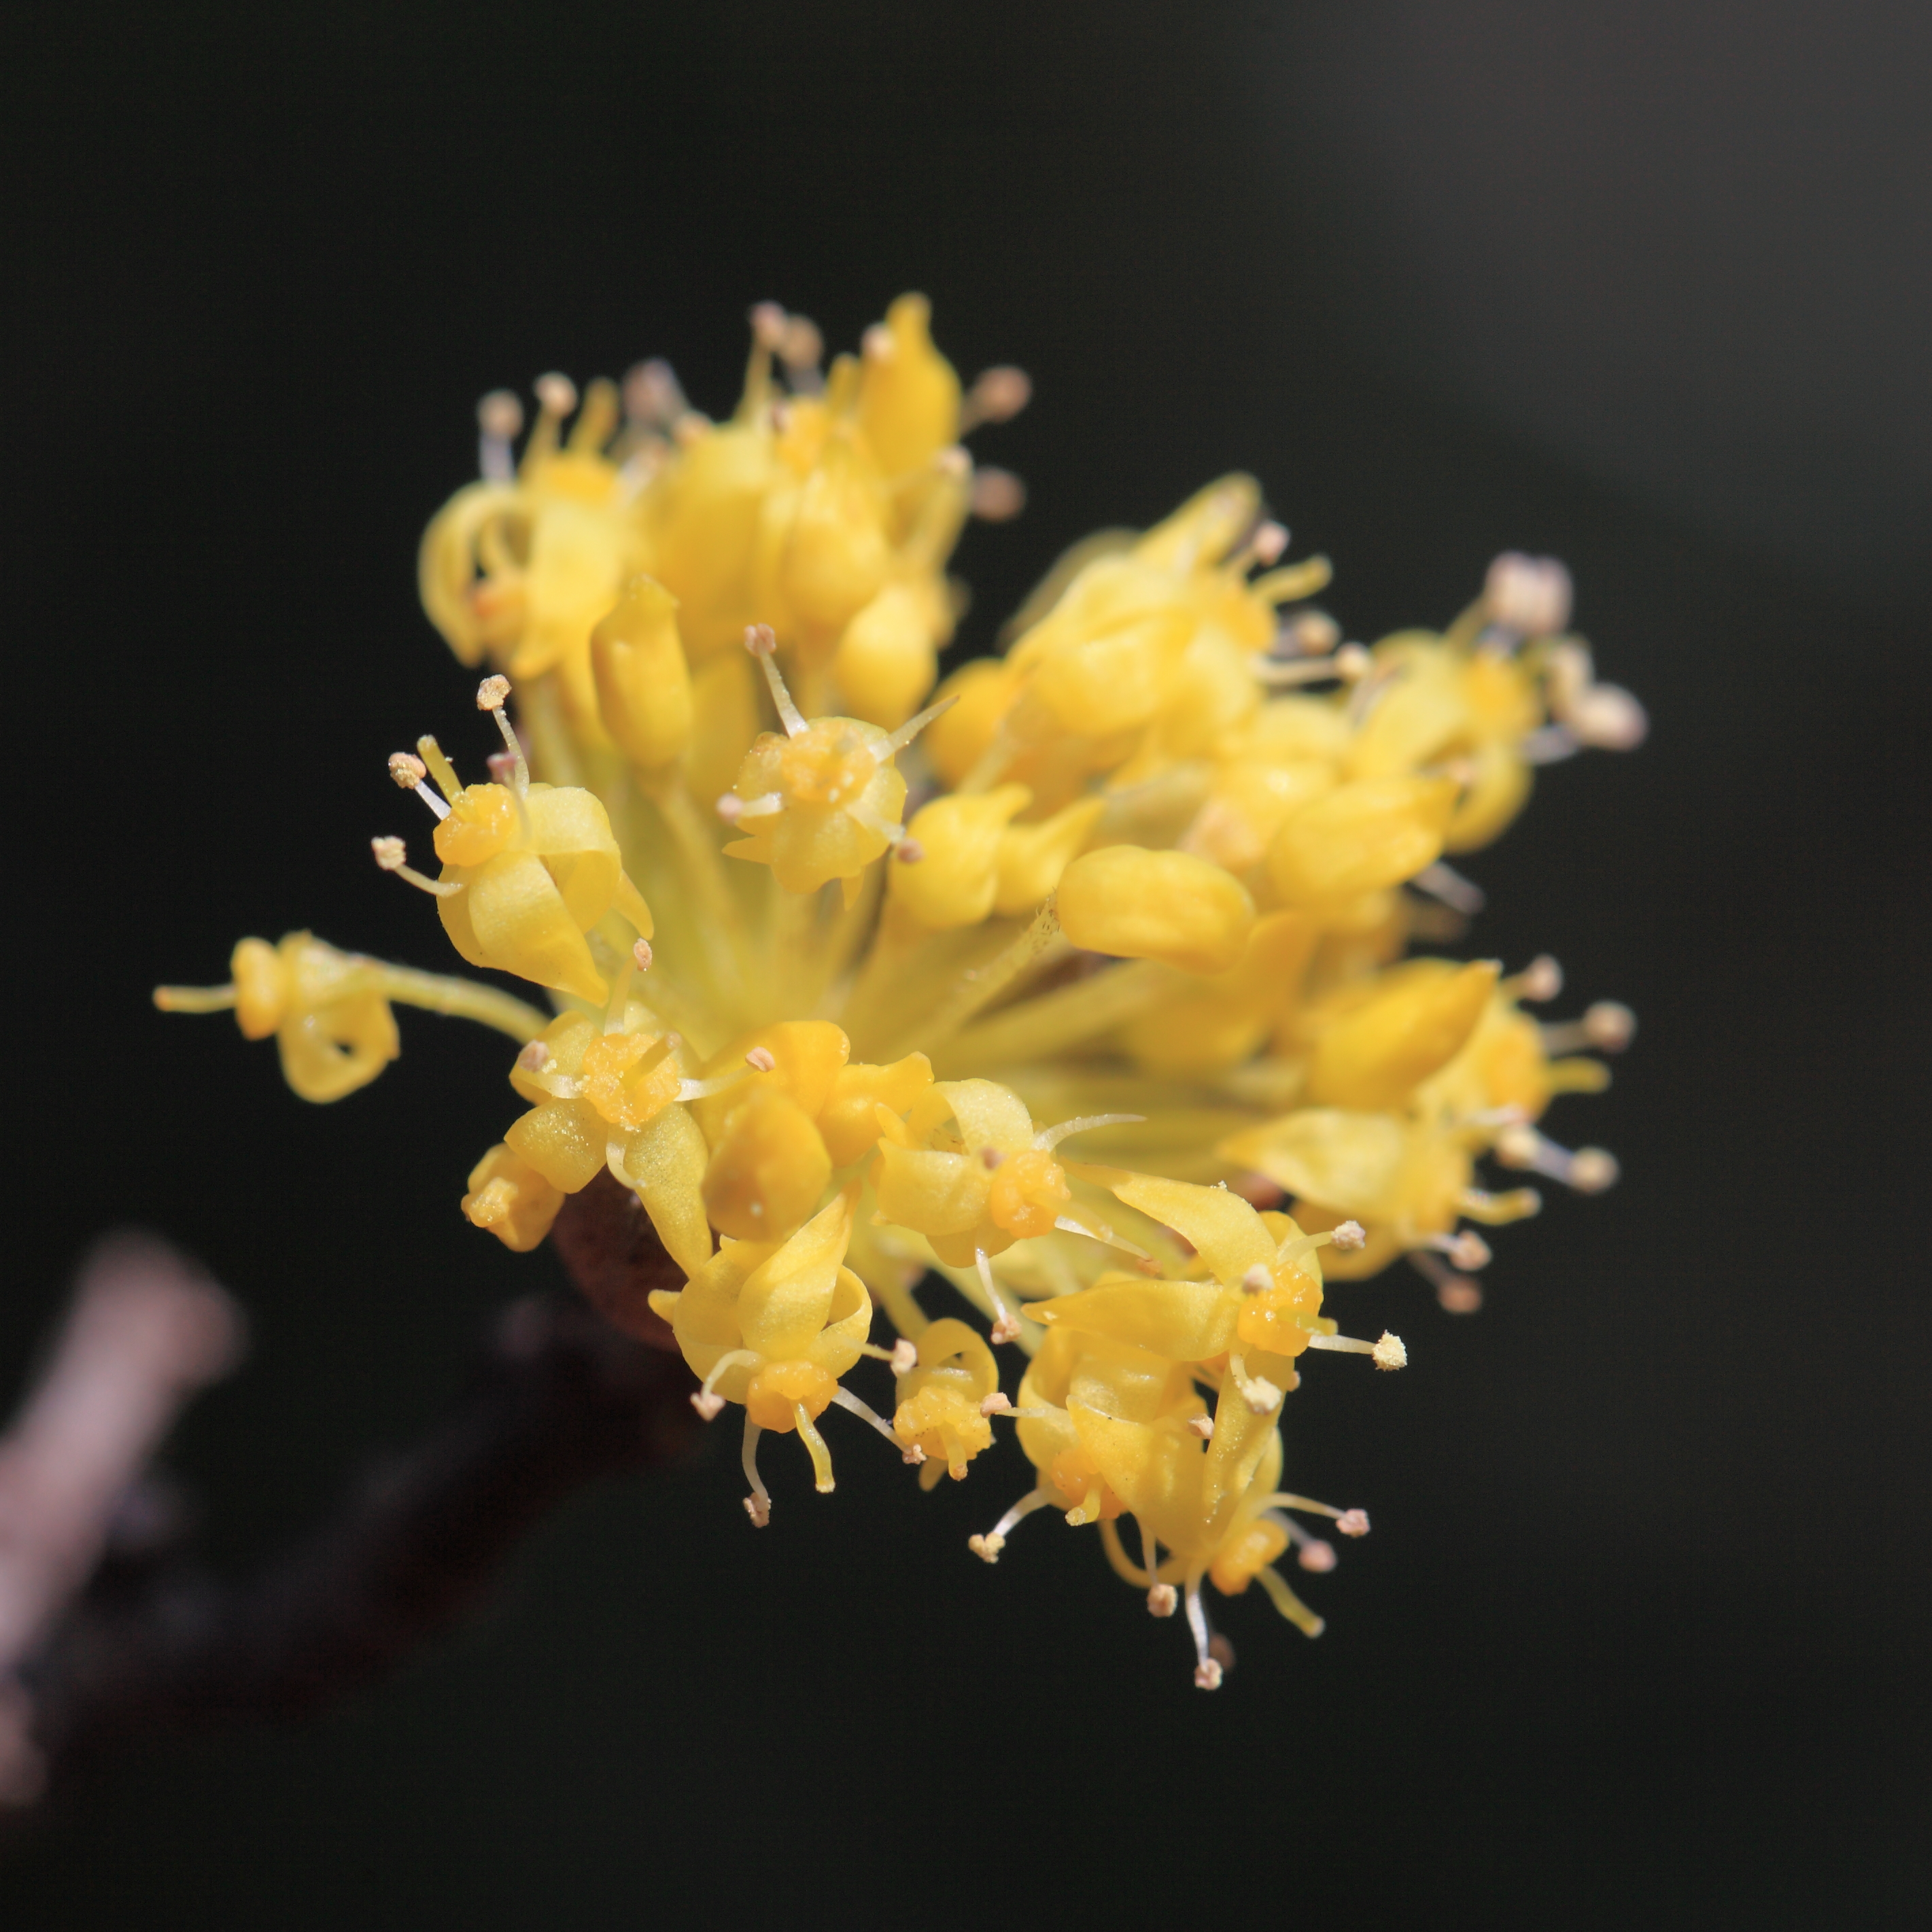
tree, branch, blossom, plant, leaf, flower, pollen, high, produce, yellow, flora, wildflower, close up, japanese, shrub, dogwood, 5d, hires, markii, hi, res, resolution, cornel, macro photography, flowering plant, woody plant, land plant